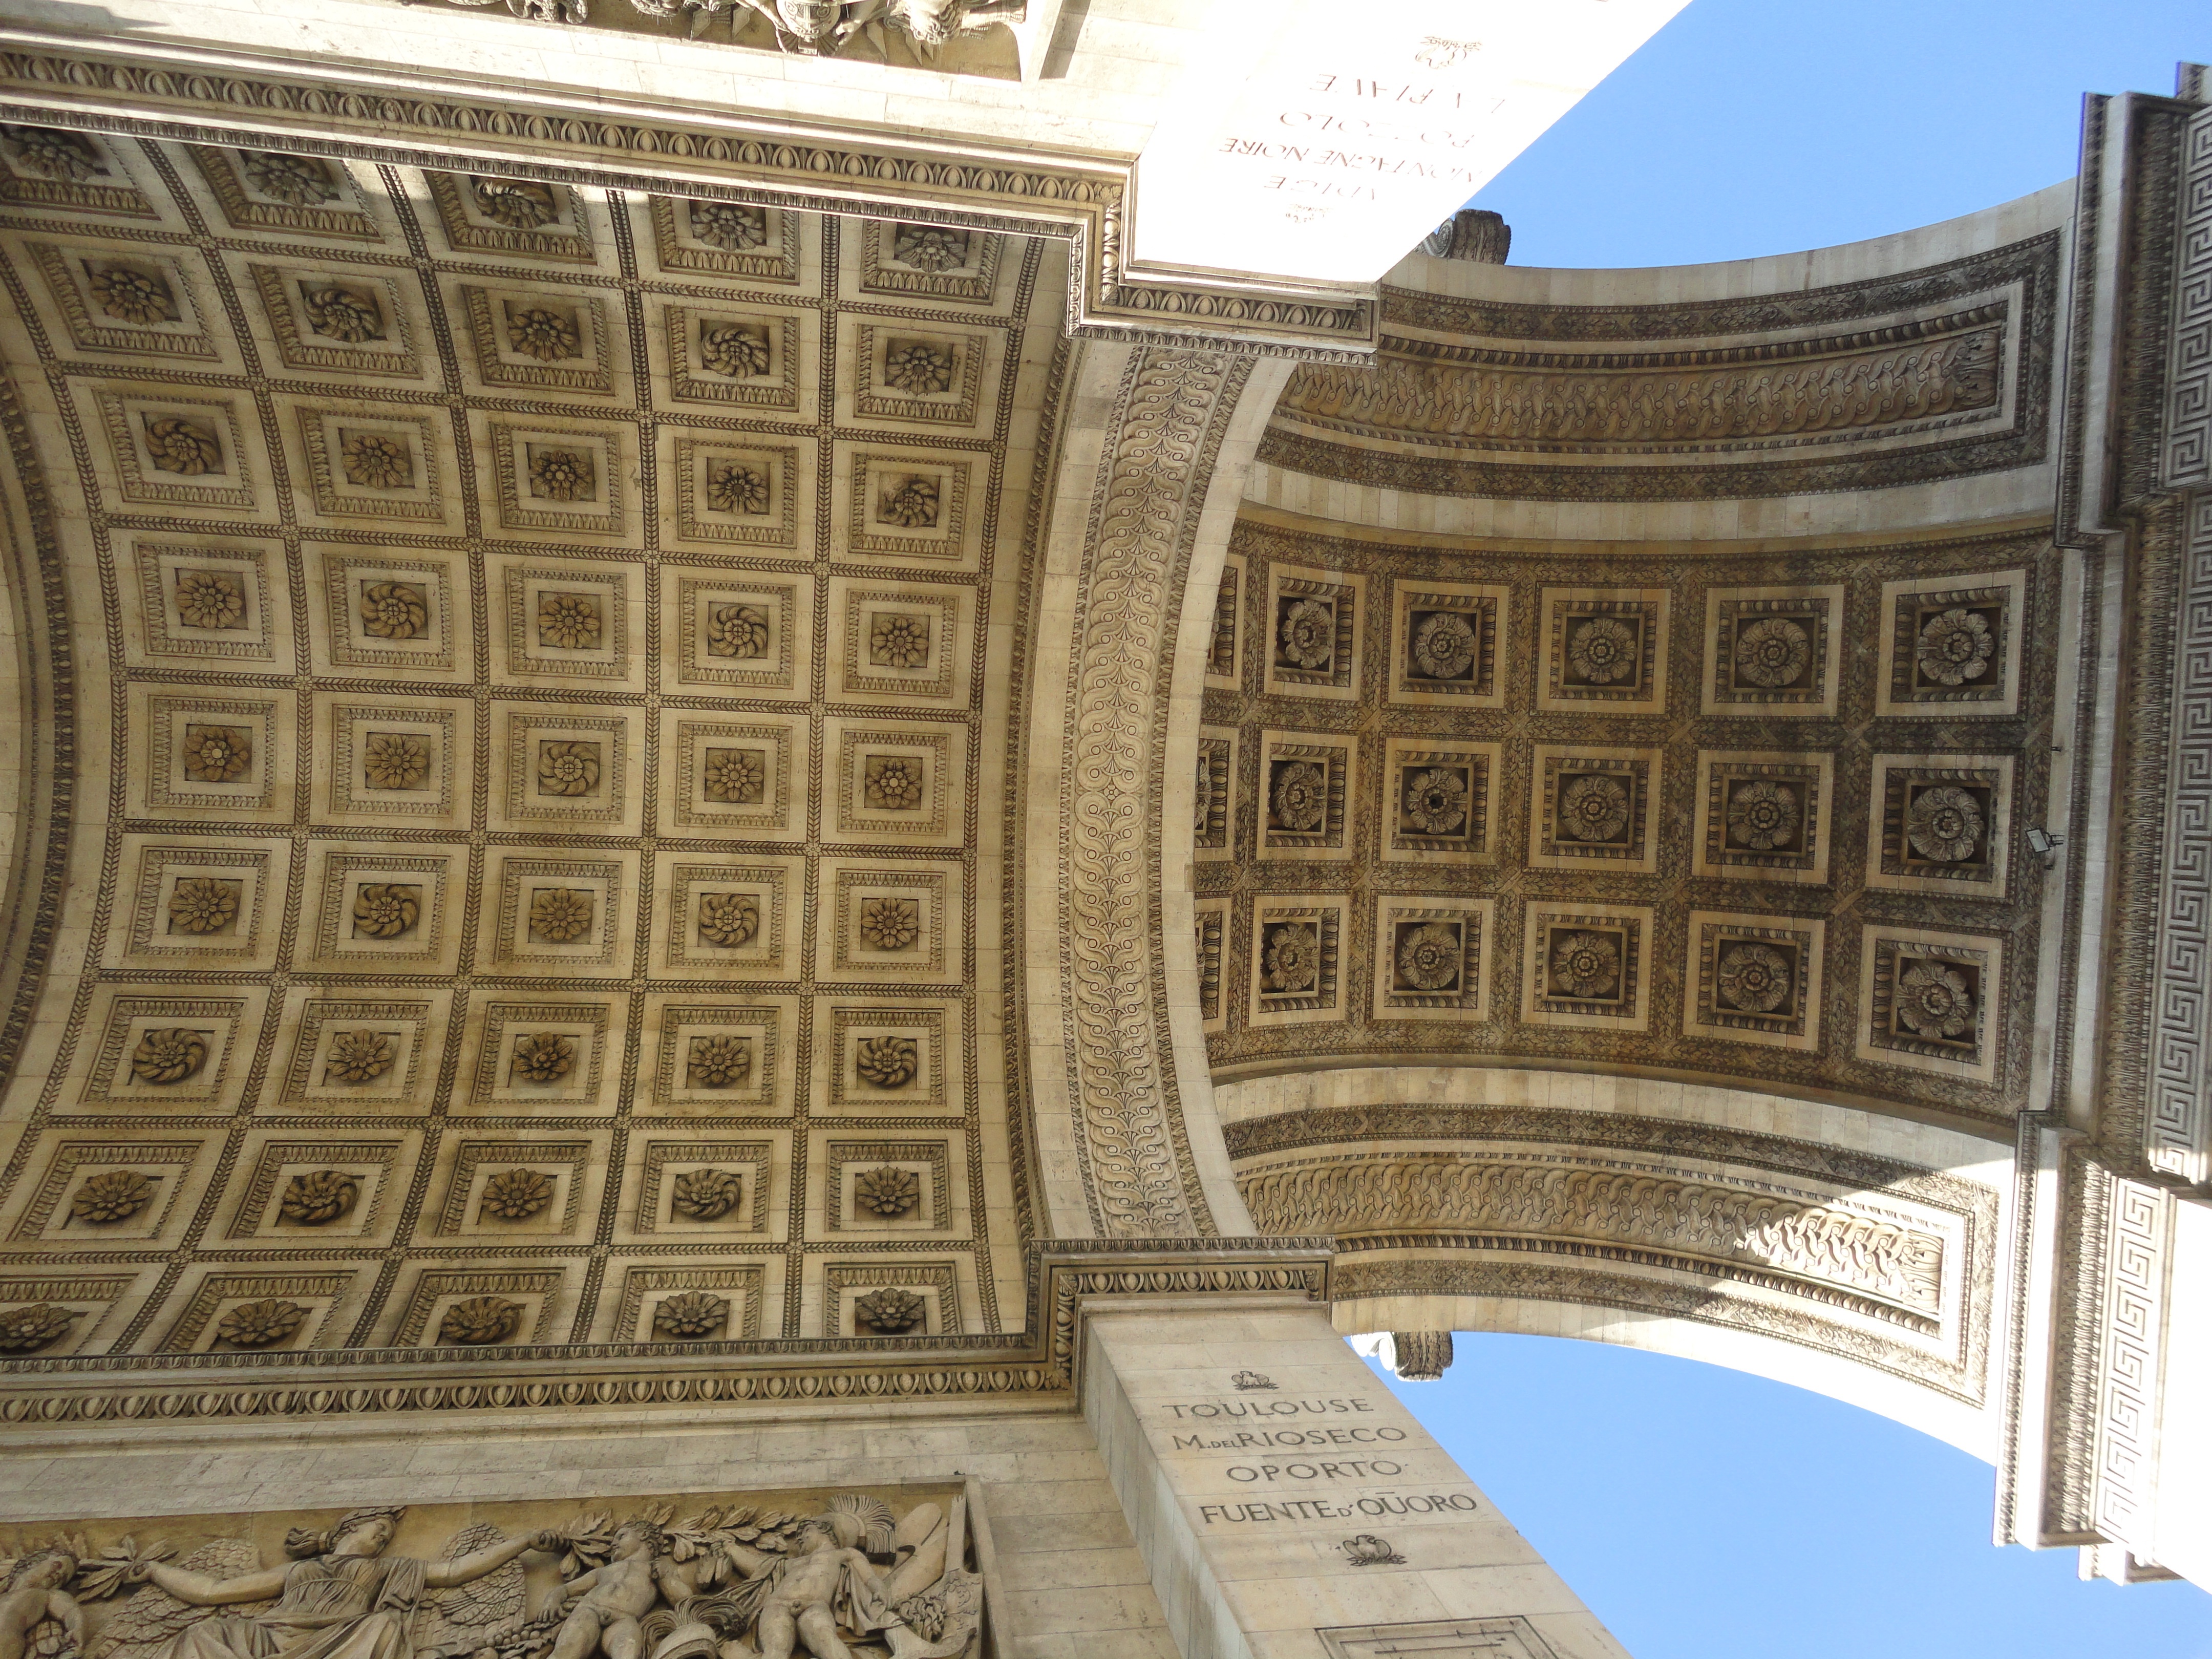
architecture, structure, palace, paris, france, arch, ceiling, landmark, facade, art, tourist attraction, dome, archaeological site, ancient history, arch of triumph, champs elysees avenue